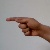
The image shows a hand gesture representing the letter 'G' in Indian Sign Language.